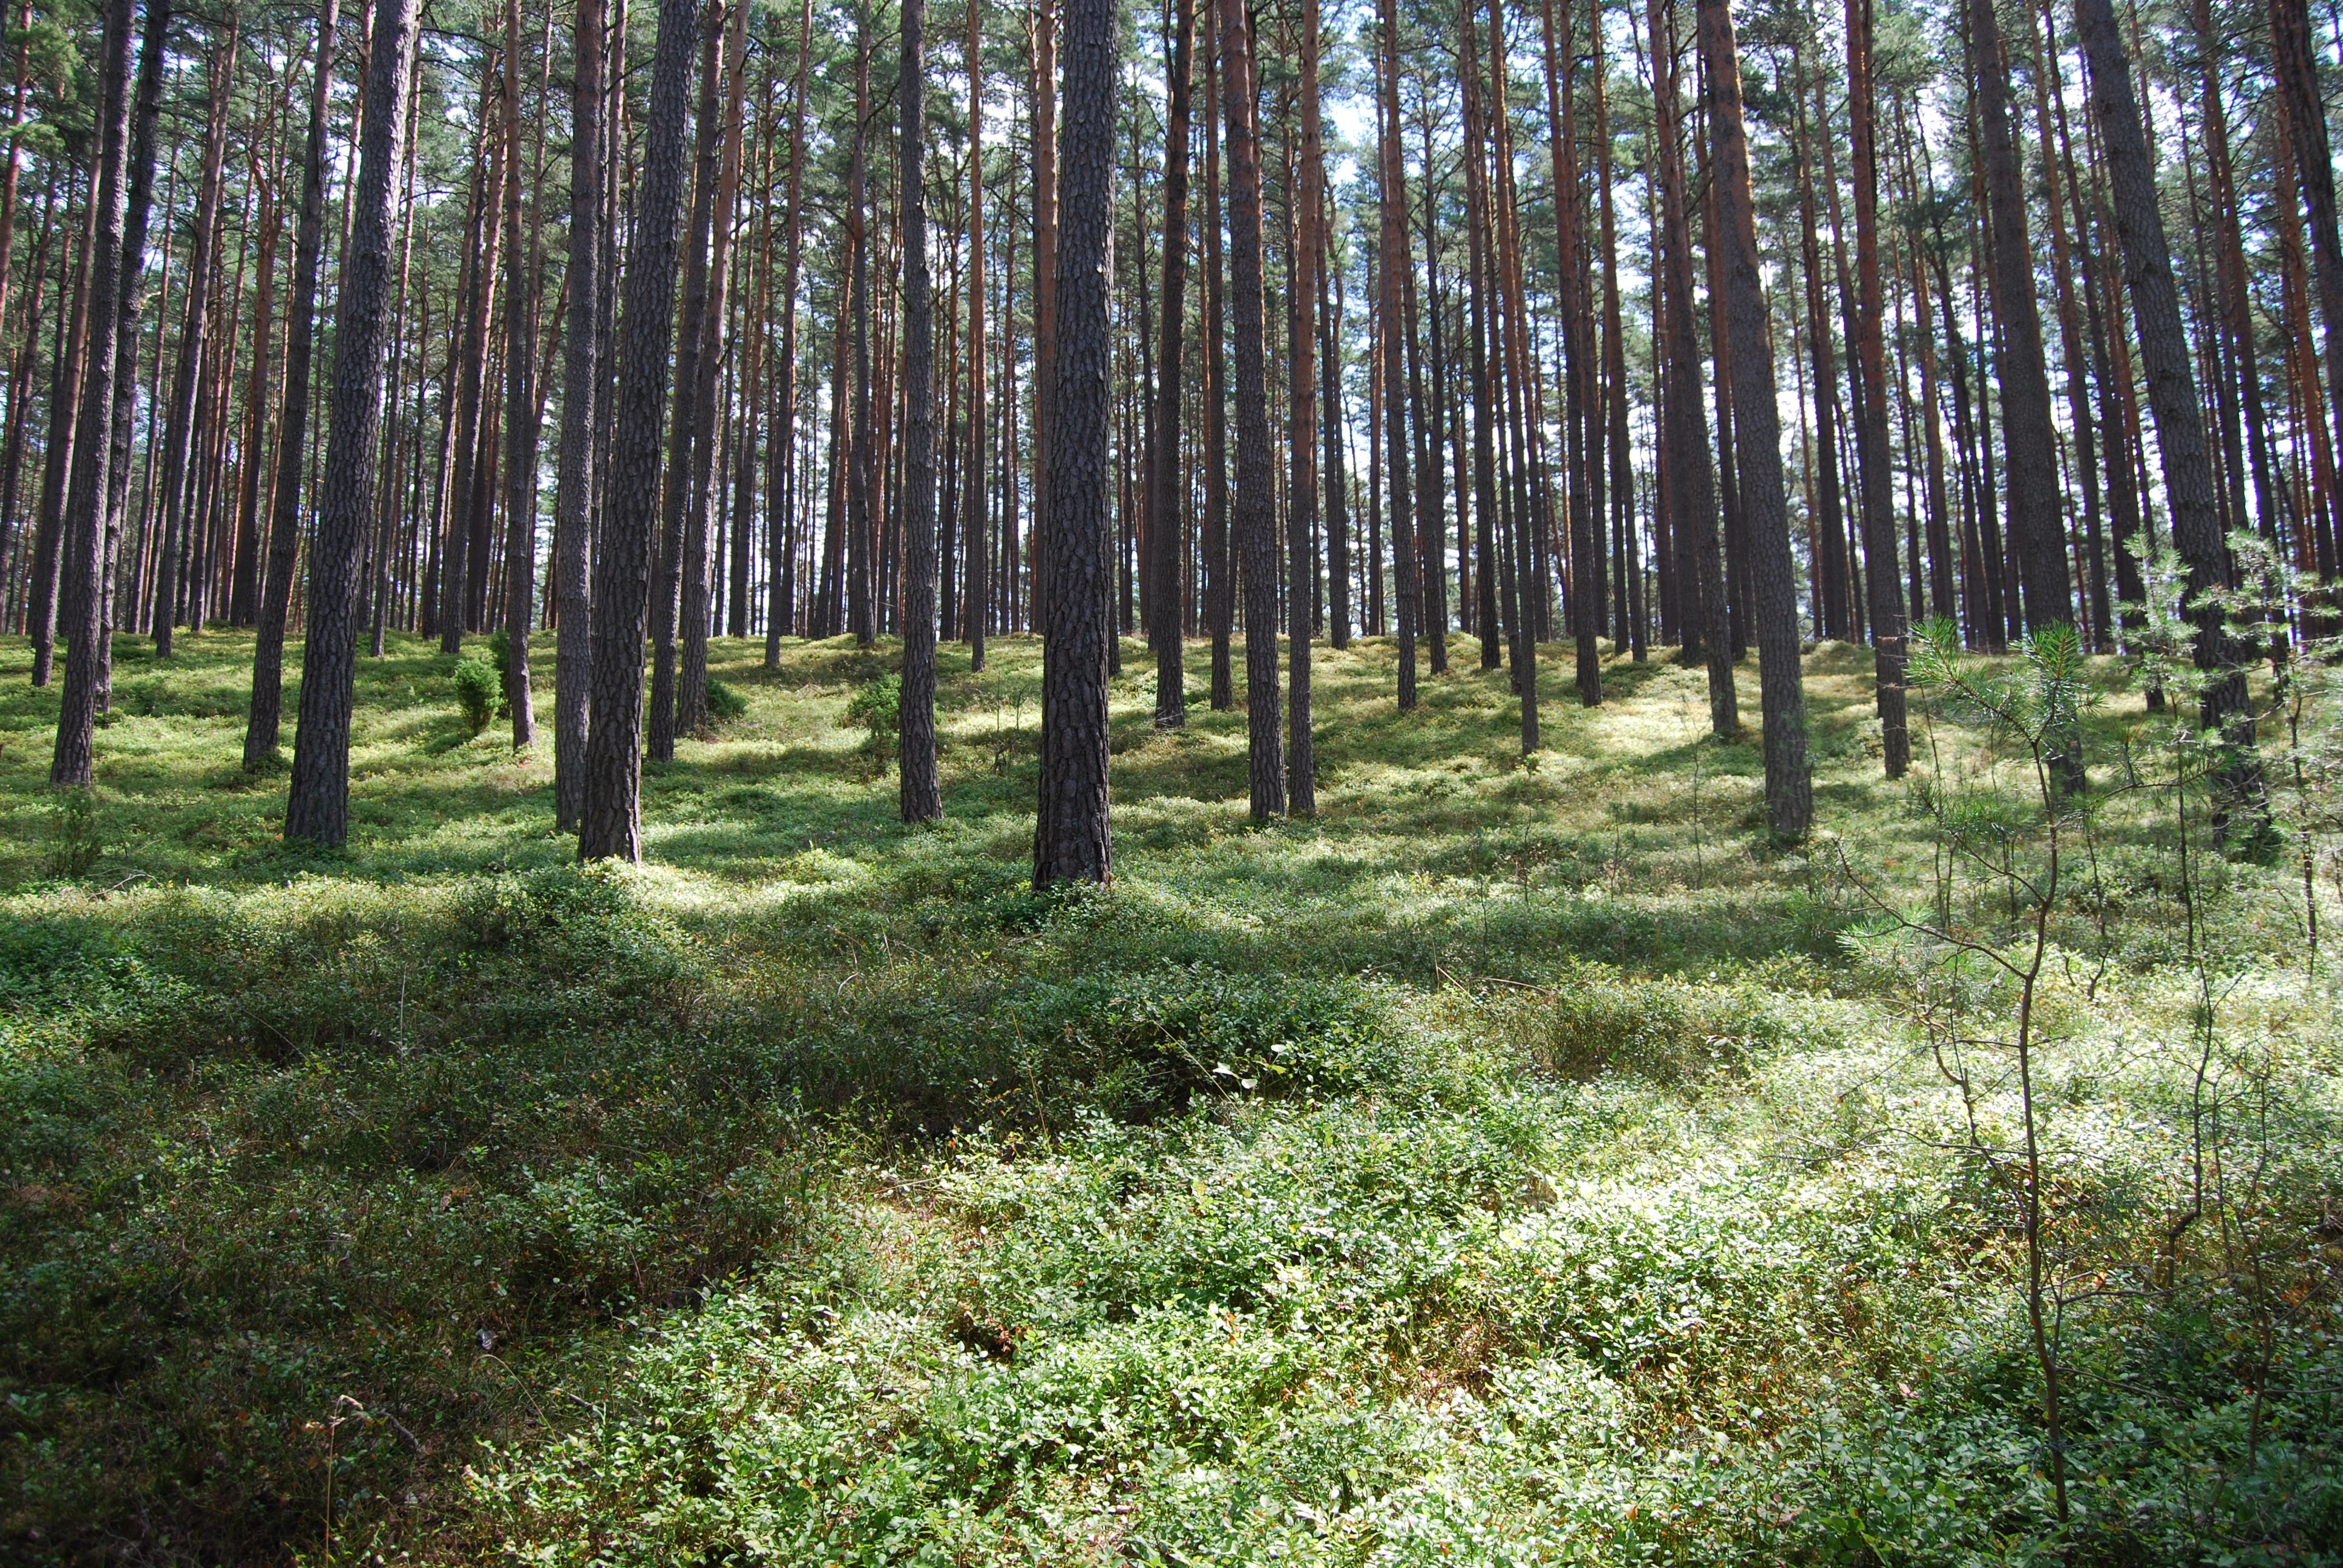
tree, nature, forest, plant, trail, meadow, spruce, deciduous, wetland, grove, woodland, habitat, ecosystem, biome, old growth forest, natural environment, woody plant, temperate broadleaf and mixed forest, temperate coniferous forest, land plant